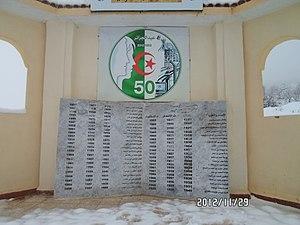
Larbaâ est commune de la wilaya de Batna en Algérie.